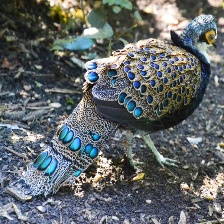
Species: BORNEAN PHEASANT
Scientific name: POLYPLECTRON SCHLEIERMACHERI